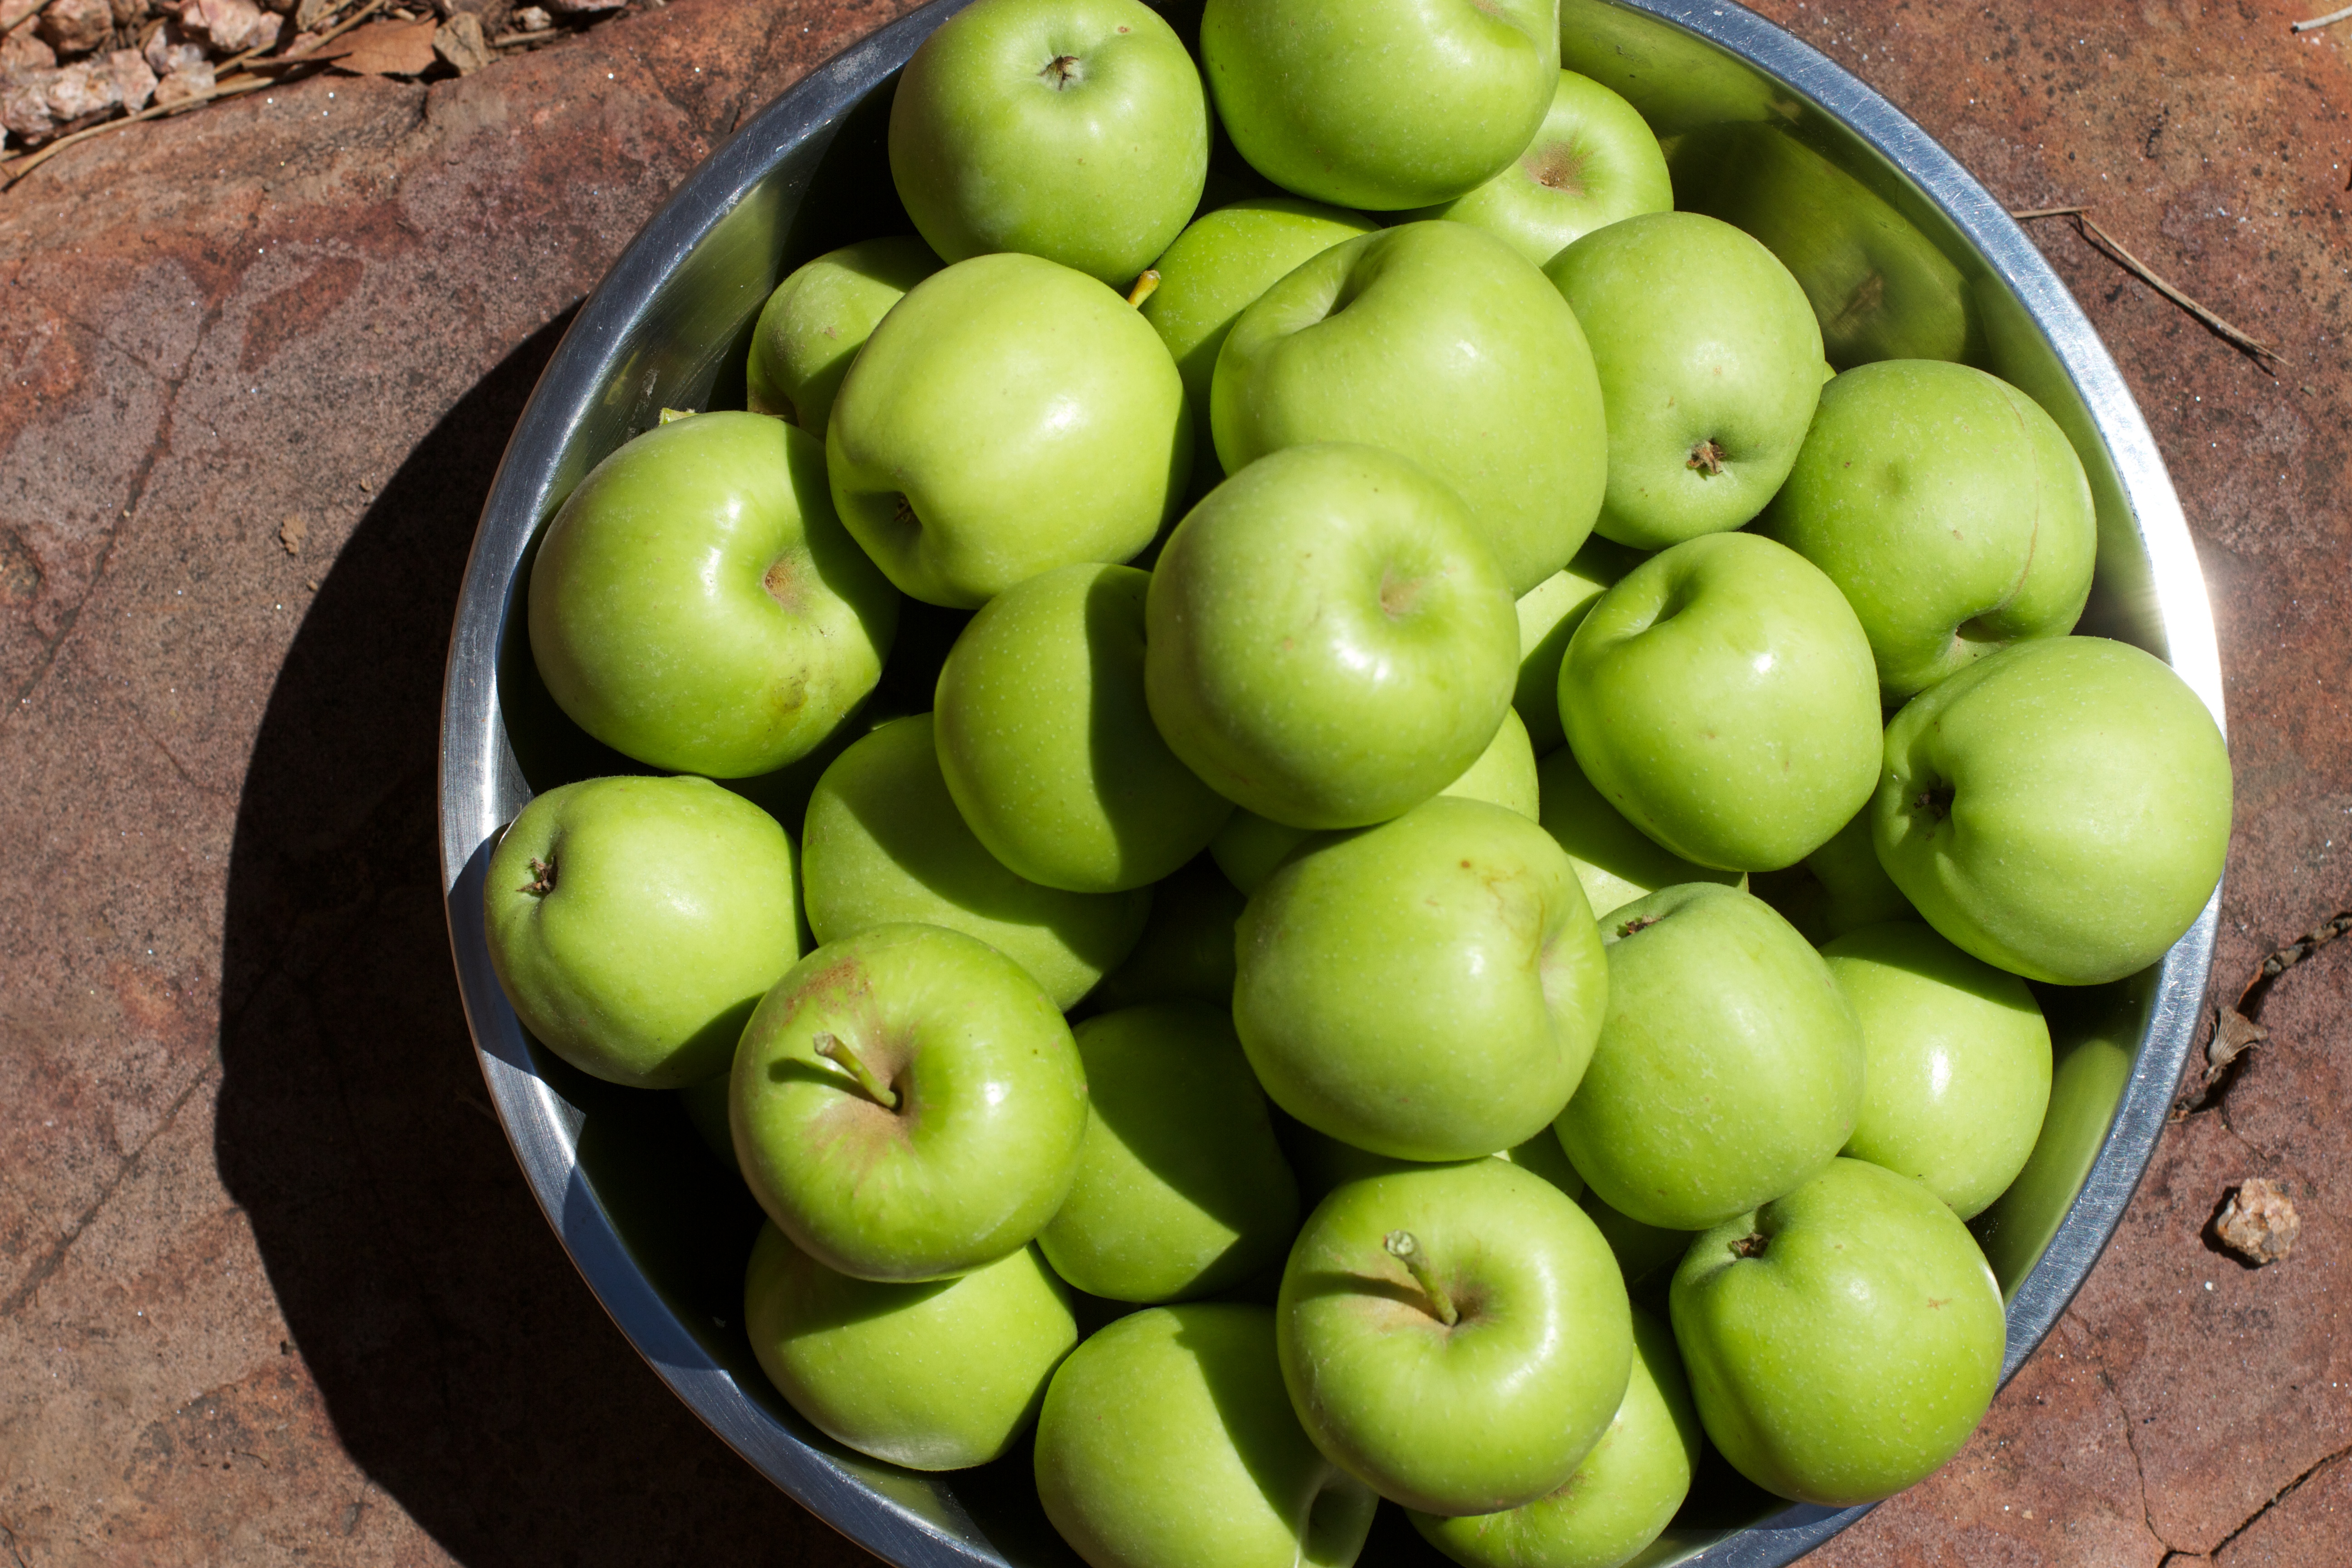
apple, plant, fruit, dish, food, green, produce, vegetable, tomatillo, flowering plant, rose family, land plant